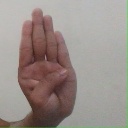
अक्षर: ब